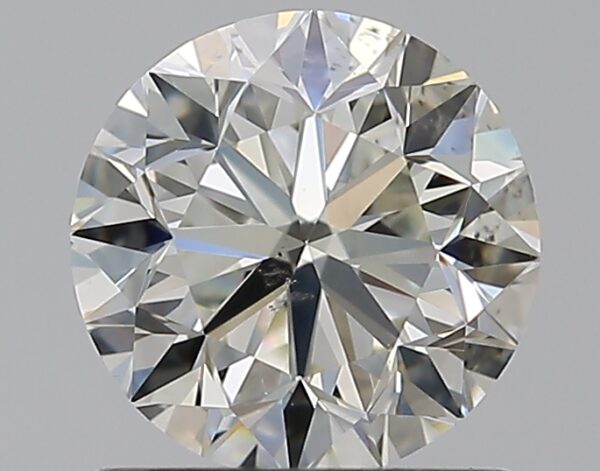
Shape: round
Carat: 0.9
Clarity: SI1
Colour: J
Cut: VG
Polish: EX
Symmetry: EX
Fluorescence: M
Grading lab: GIA
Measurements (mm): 6 x 6.04 x 3.89